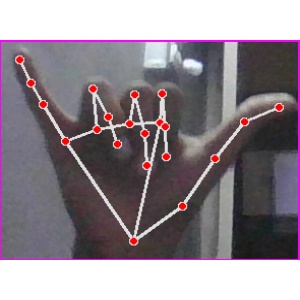
अक्षर: य